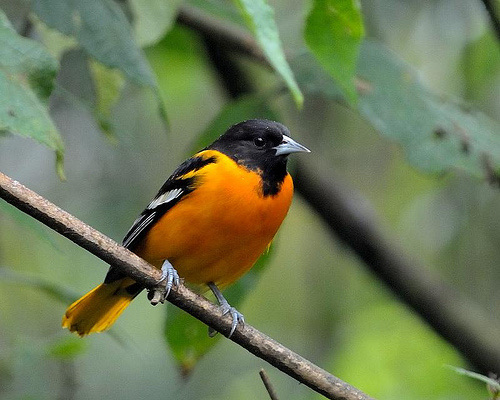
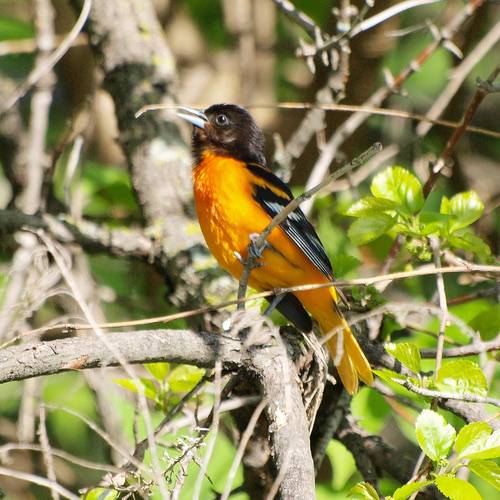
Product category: misc
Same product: yes